Surry Hills

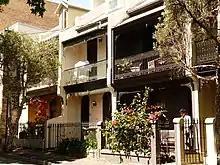
Terraces on Nichols Street

Surry Hills has a mixture of residential, commercial and light industrial areas. It remains Sydney's main centre for fashion wholesale activities, particularly on the western side. The area is also home to a large LGBTQIA+ community, where Sydney's Gay and Lesbian Mardi Gras (Pride Parade) takes place each year.